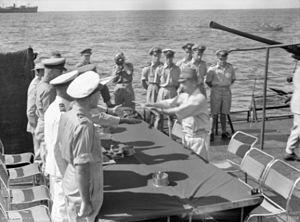
L'occupation japonaise de Nauru est la période de trois ans durant laquelle Nauru, petite île isolée de l'océan Pacifique central administrée par l'Australie, est occupée par l'armée impériale japonaise dans le cadre plus général de la guerre du Pacifique et de la Seconde Guerre mondiale. Cette invasion répond à un double objectif : le contrôle des ressources en phosphate de l'île et la construction d'une base renforçant la présence militaire japonaise dans la région. S'ils ne parviennent pas à relancer l'exploitation du phosphate, les Japonais réussissent en revanche à faire de ce territoire un retranchement inexpugnable où les Américains renonceront à débarquer durant leur reconquête du Pacifique. La plus importante infrastructure qu'ils construisent est un aérodrome dont l'existence sera la cause de nombreux raids alliés. La guerre touche durement la population de l'île. Isolée par la reconquête américaine du Pacifique et surpeuplée en raison de la présence d'un important contingent de soldats japonais et de travailleurs forcés, l'île connaît un état de disette.